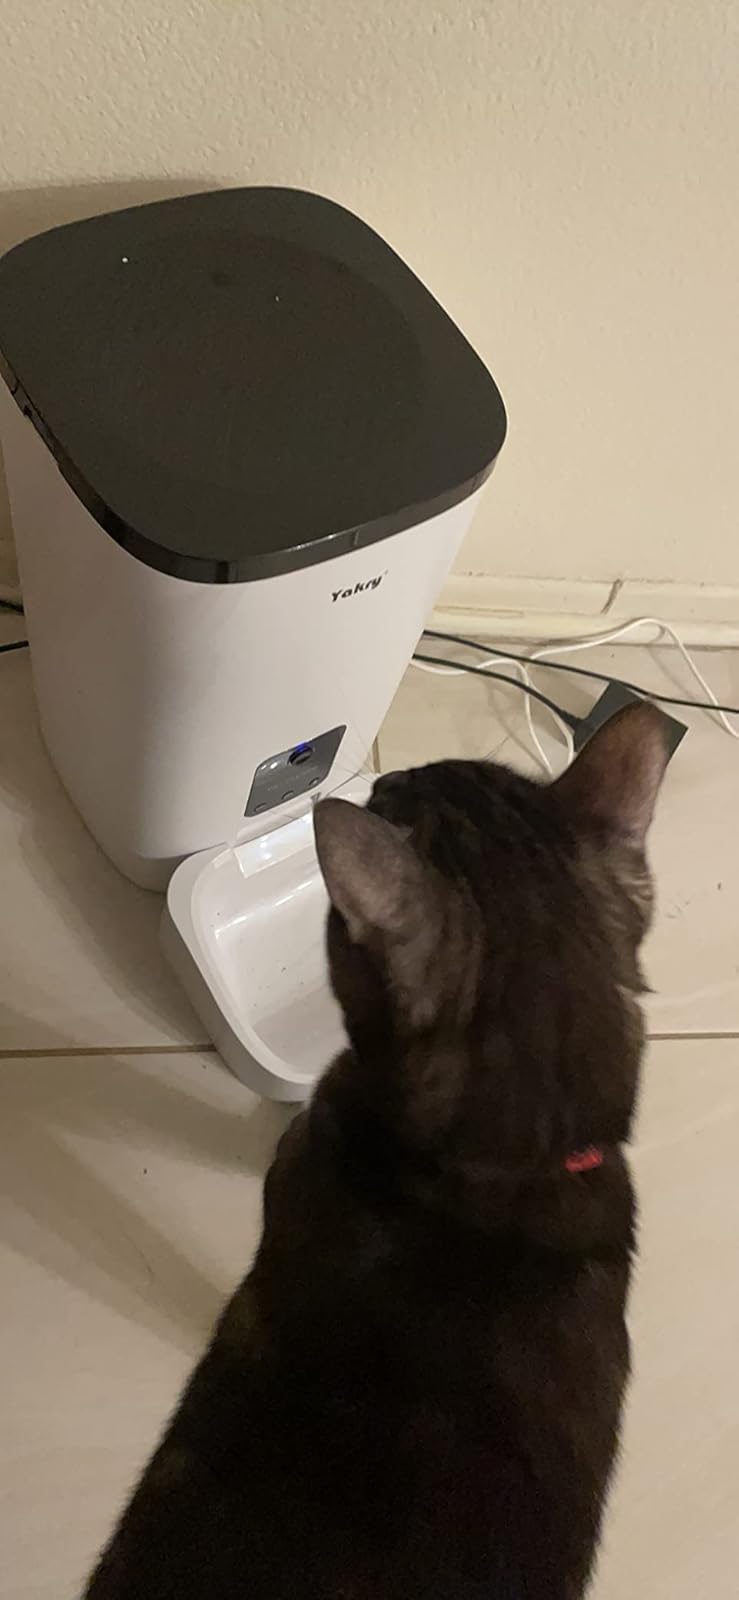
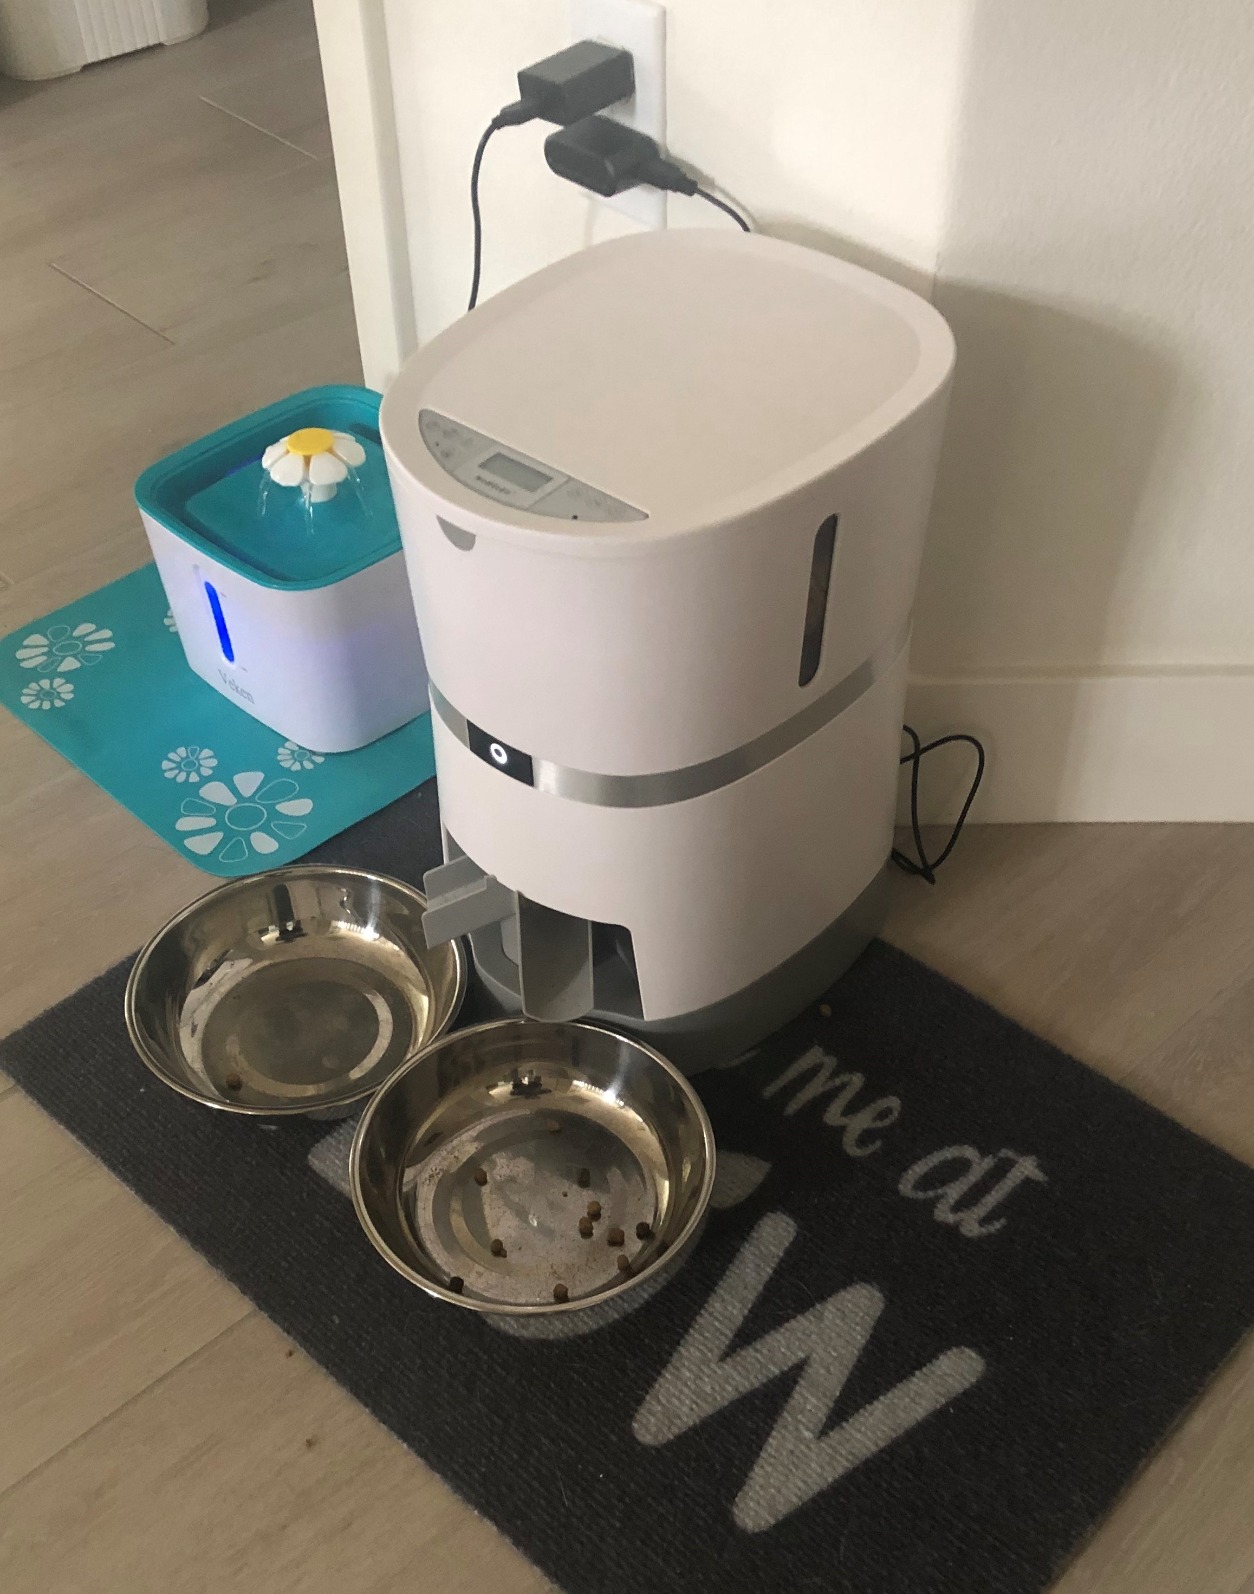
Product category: items_feeder
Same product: no